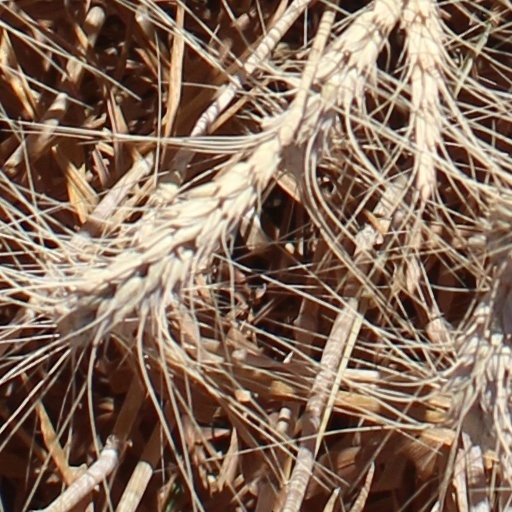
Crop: wheat